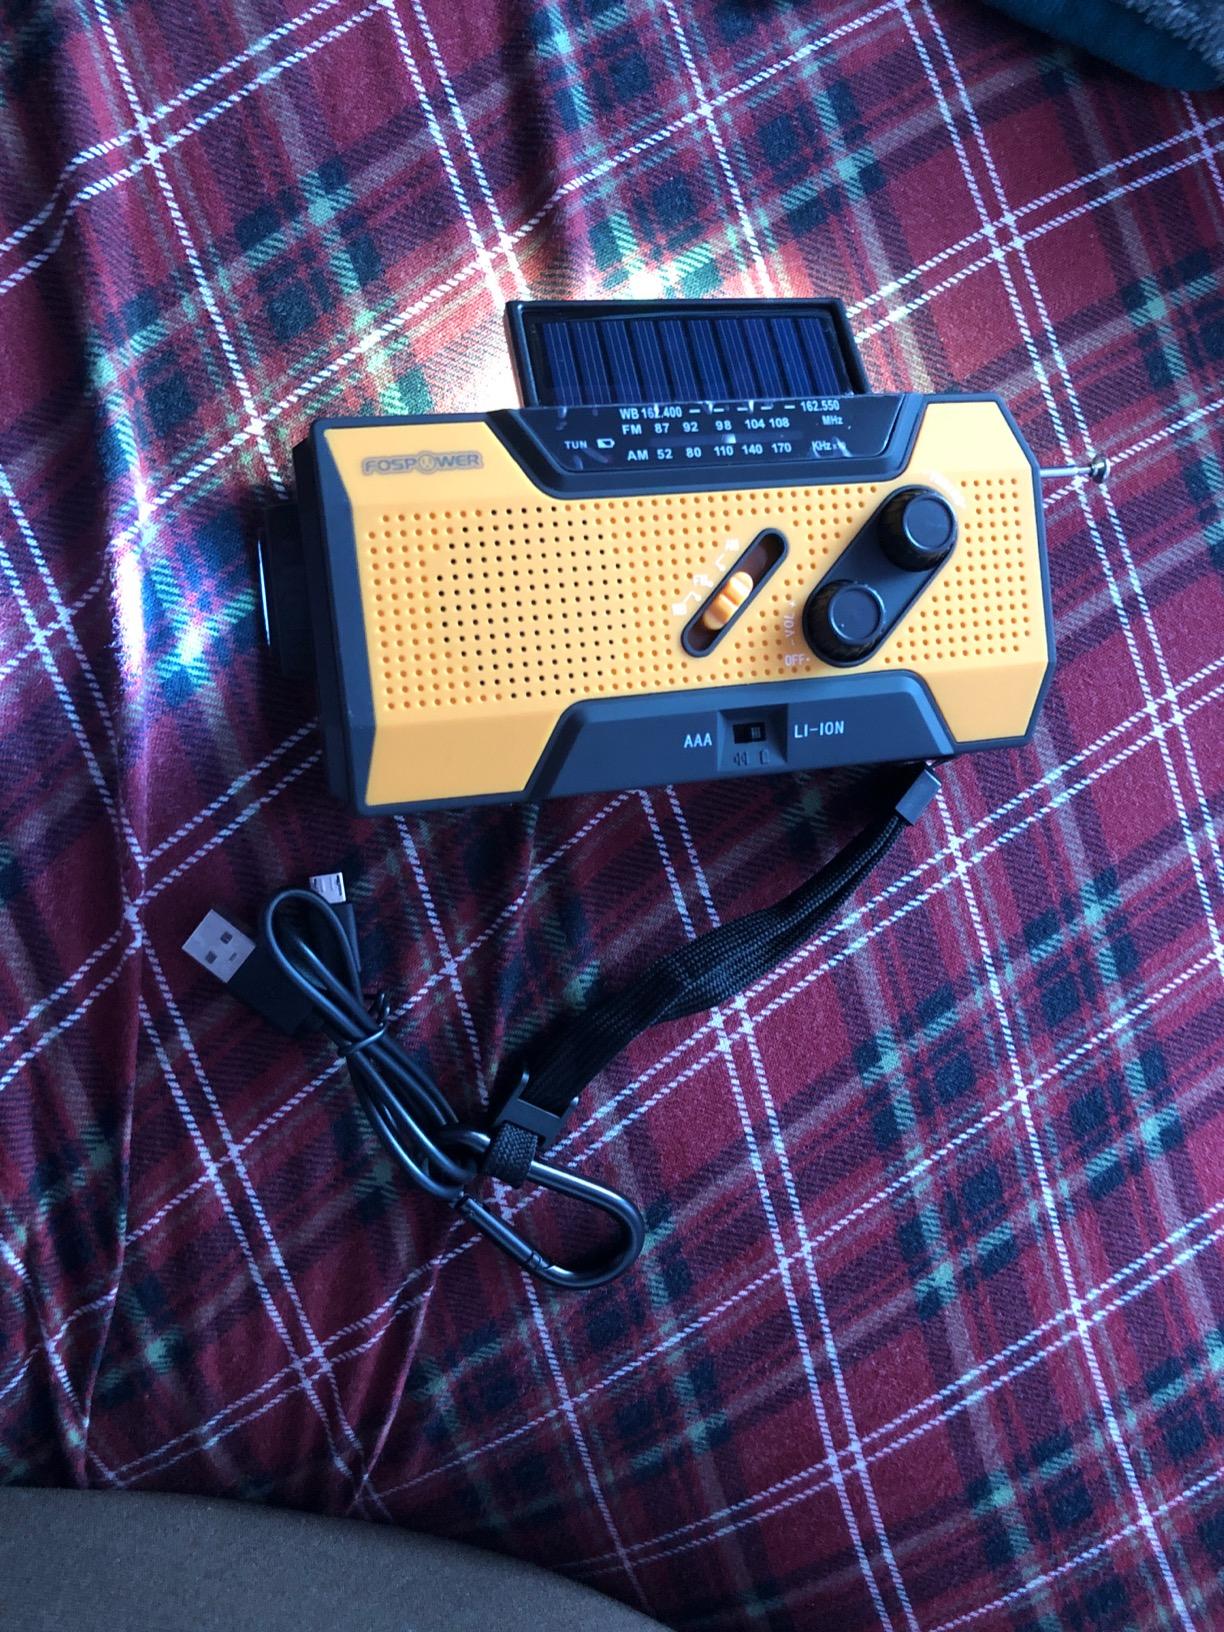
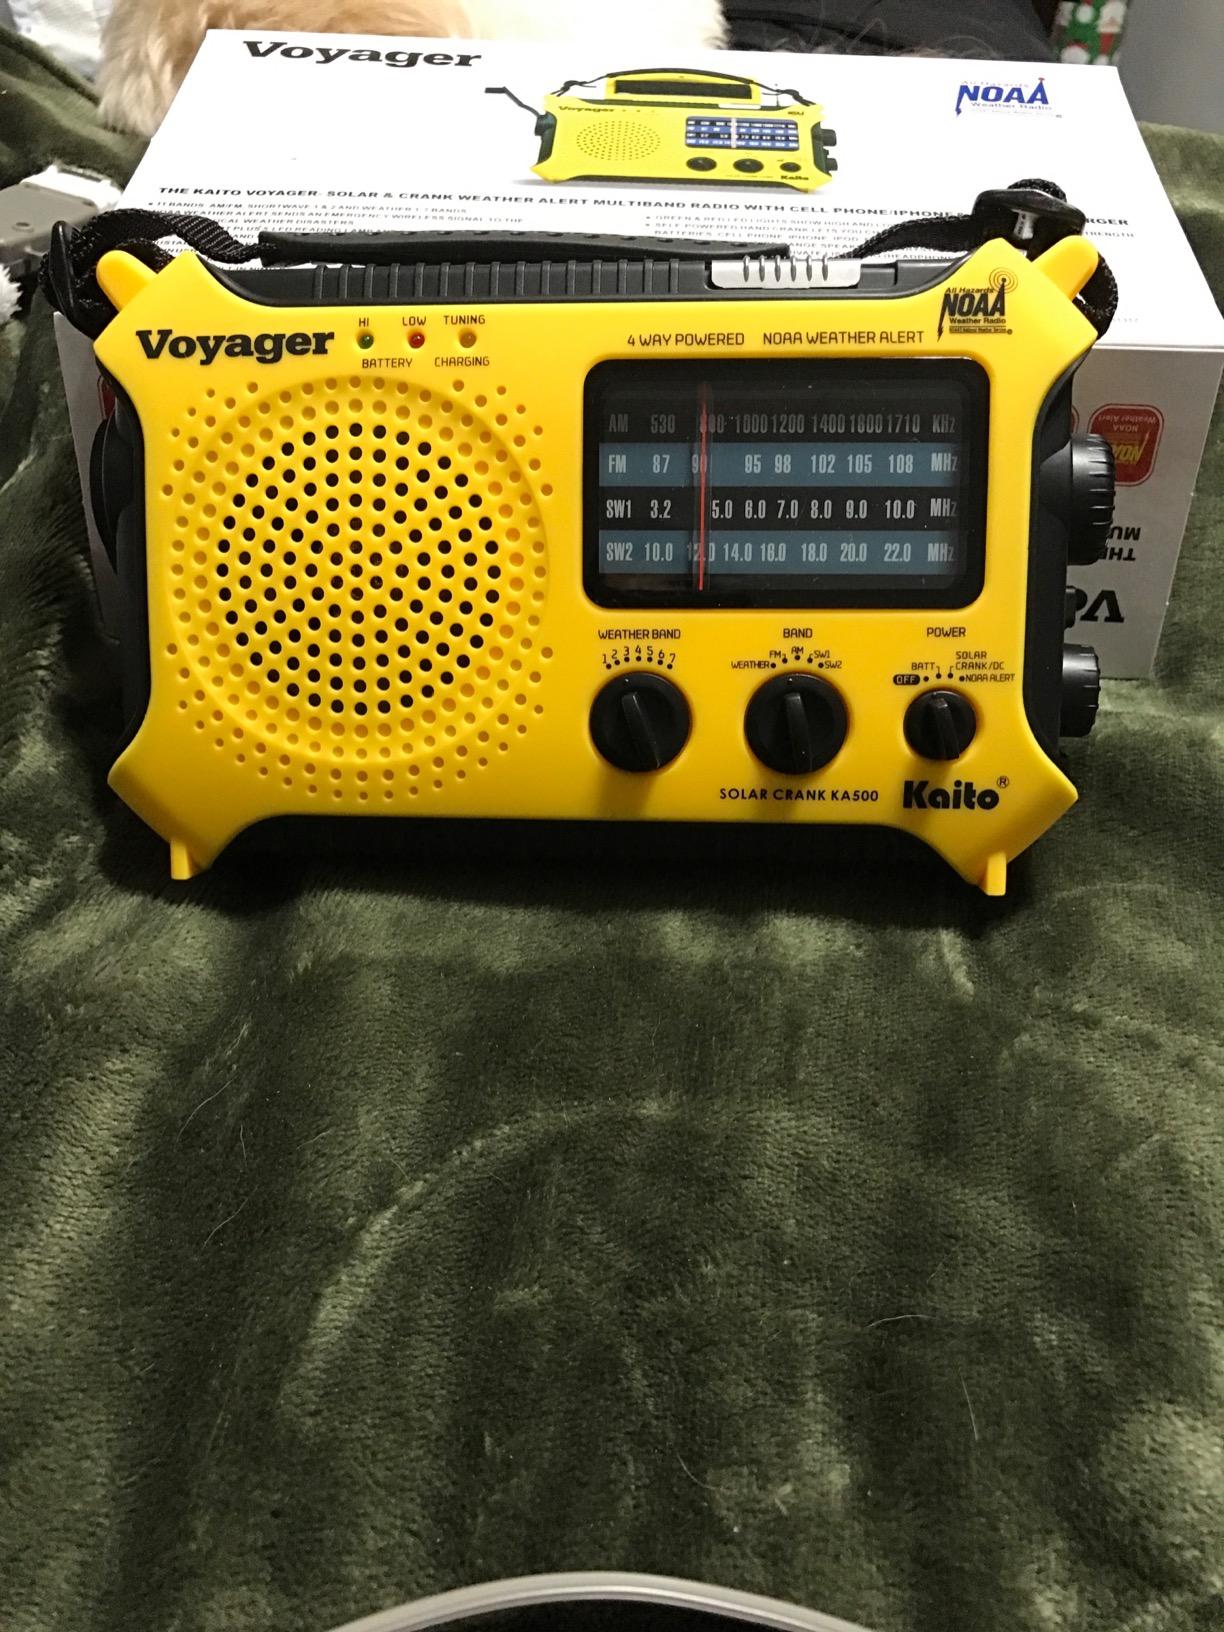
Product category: radio
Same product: no